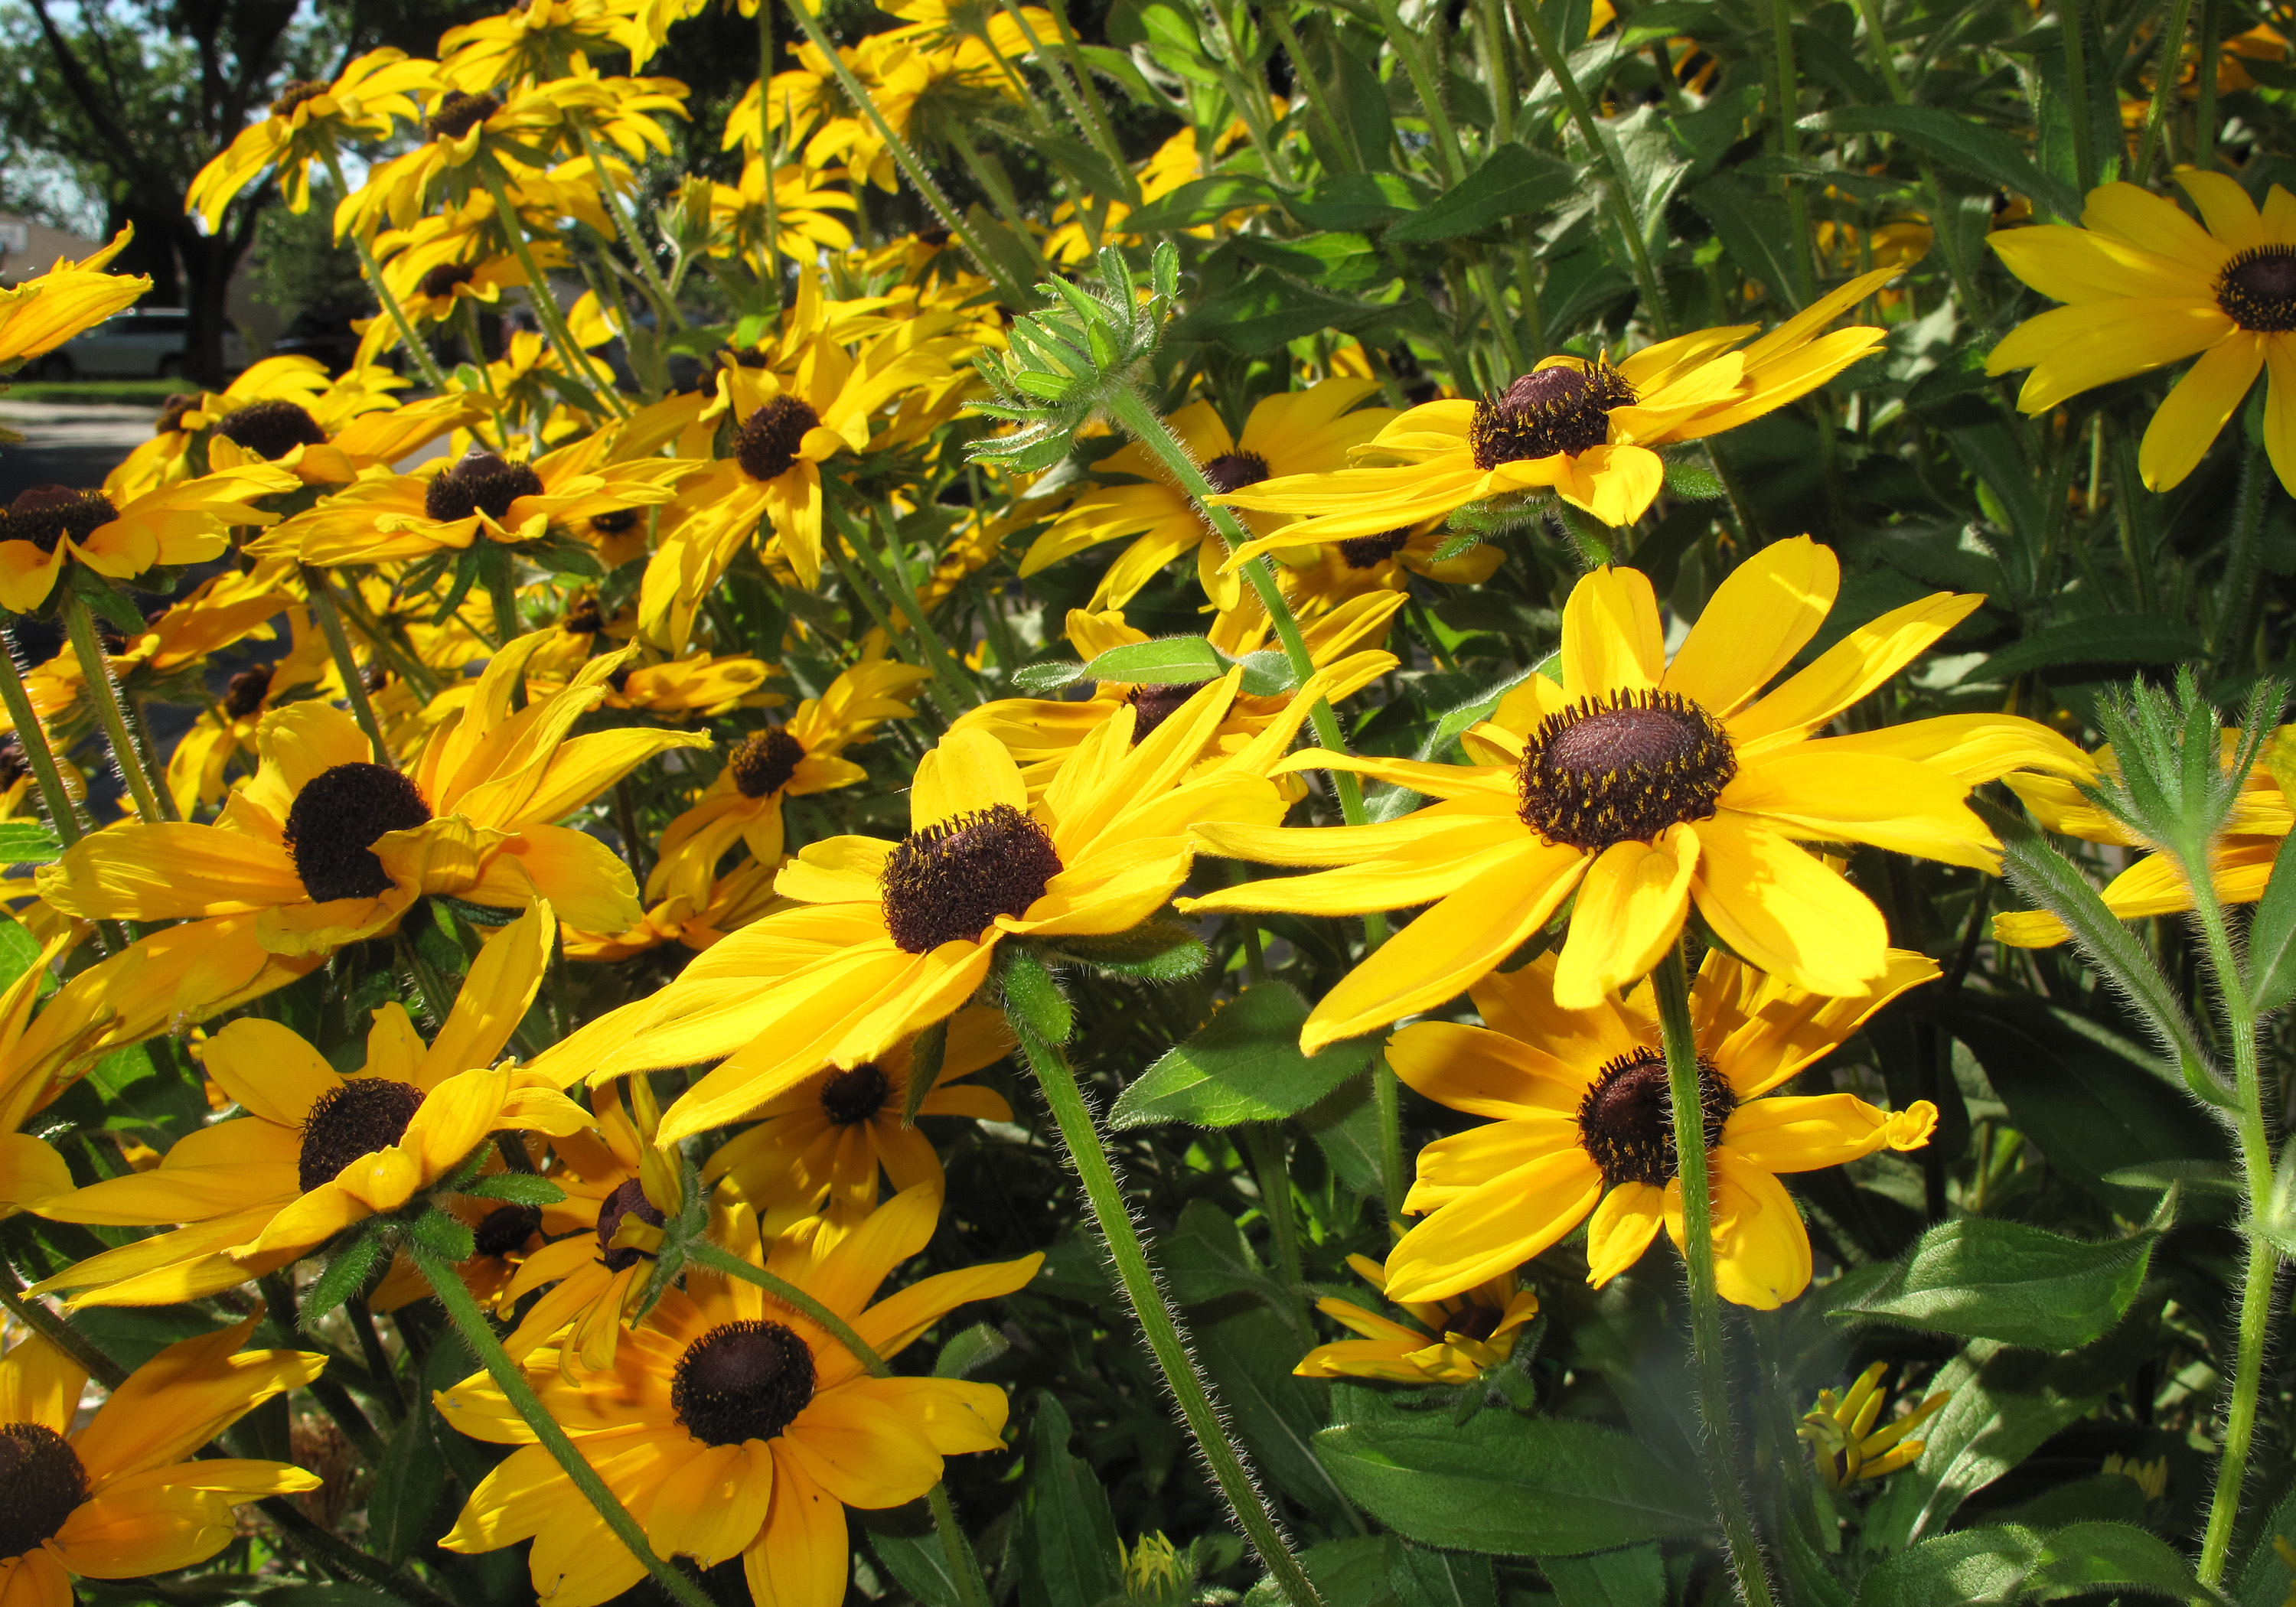
nature, plant, meadow, flower, autumn, botany, yellow, garden, flora, california, sunflower, wildflower, rudbeckiahirta, sacramento, blackeyesusan, flowering plant, daisy family, annual plant, land plant